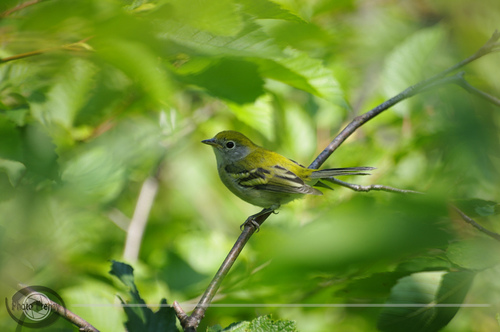
the bird has a small bill and a black eyering that is small.
this small bird is colorful as it has a yellow head and back, and green and black wings.
this is a small yellow bird with a grey breast and a pointy beak.
this small bird has gray and white wings and a yellow back.
this bird has a speckled belly and breast with a short pointy bill.
this bird has a yellow back and rump, gray outer rectrices, and a light gray breast.
this bird has wings that are yellow and has a white belly
this small bird has a unique yellow and gray coloring, with a gray cheekpatch and a short, pointed bill.
this small bird has a black eye with white ring around it, yellow body with black and white as well.
a small green, black and gray bird with a long tail, spotted wing, small head, short pointed beak, and black eye.
Species: Chestnut Sided Warbler